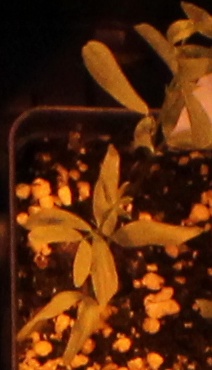
Label: Lentil